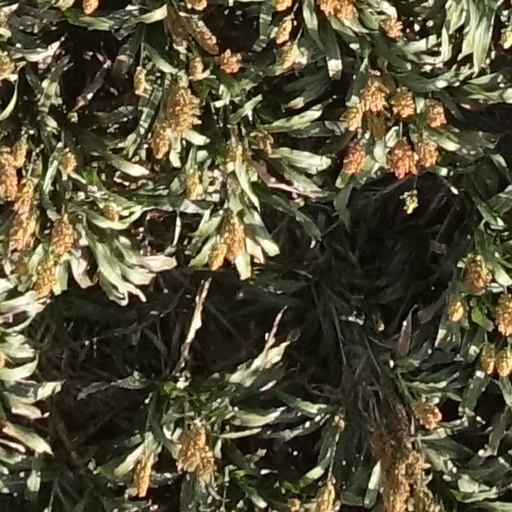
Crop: sorghum